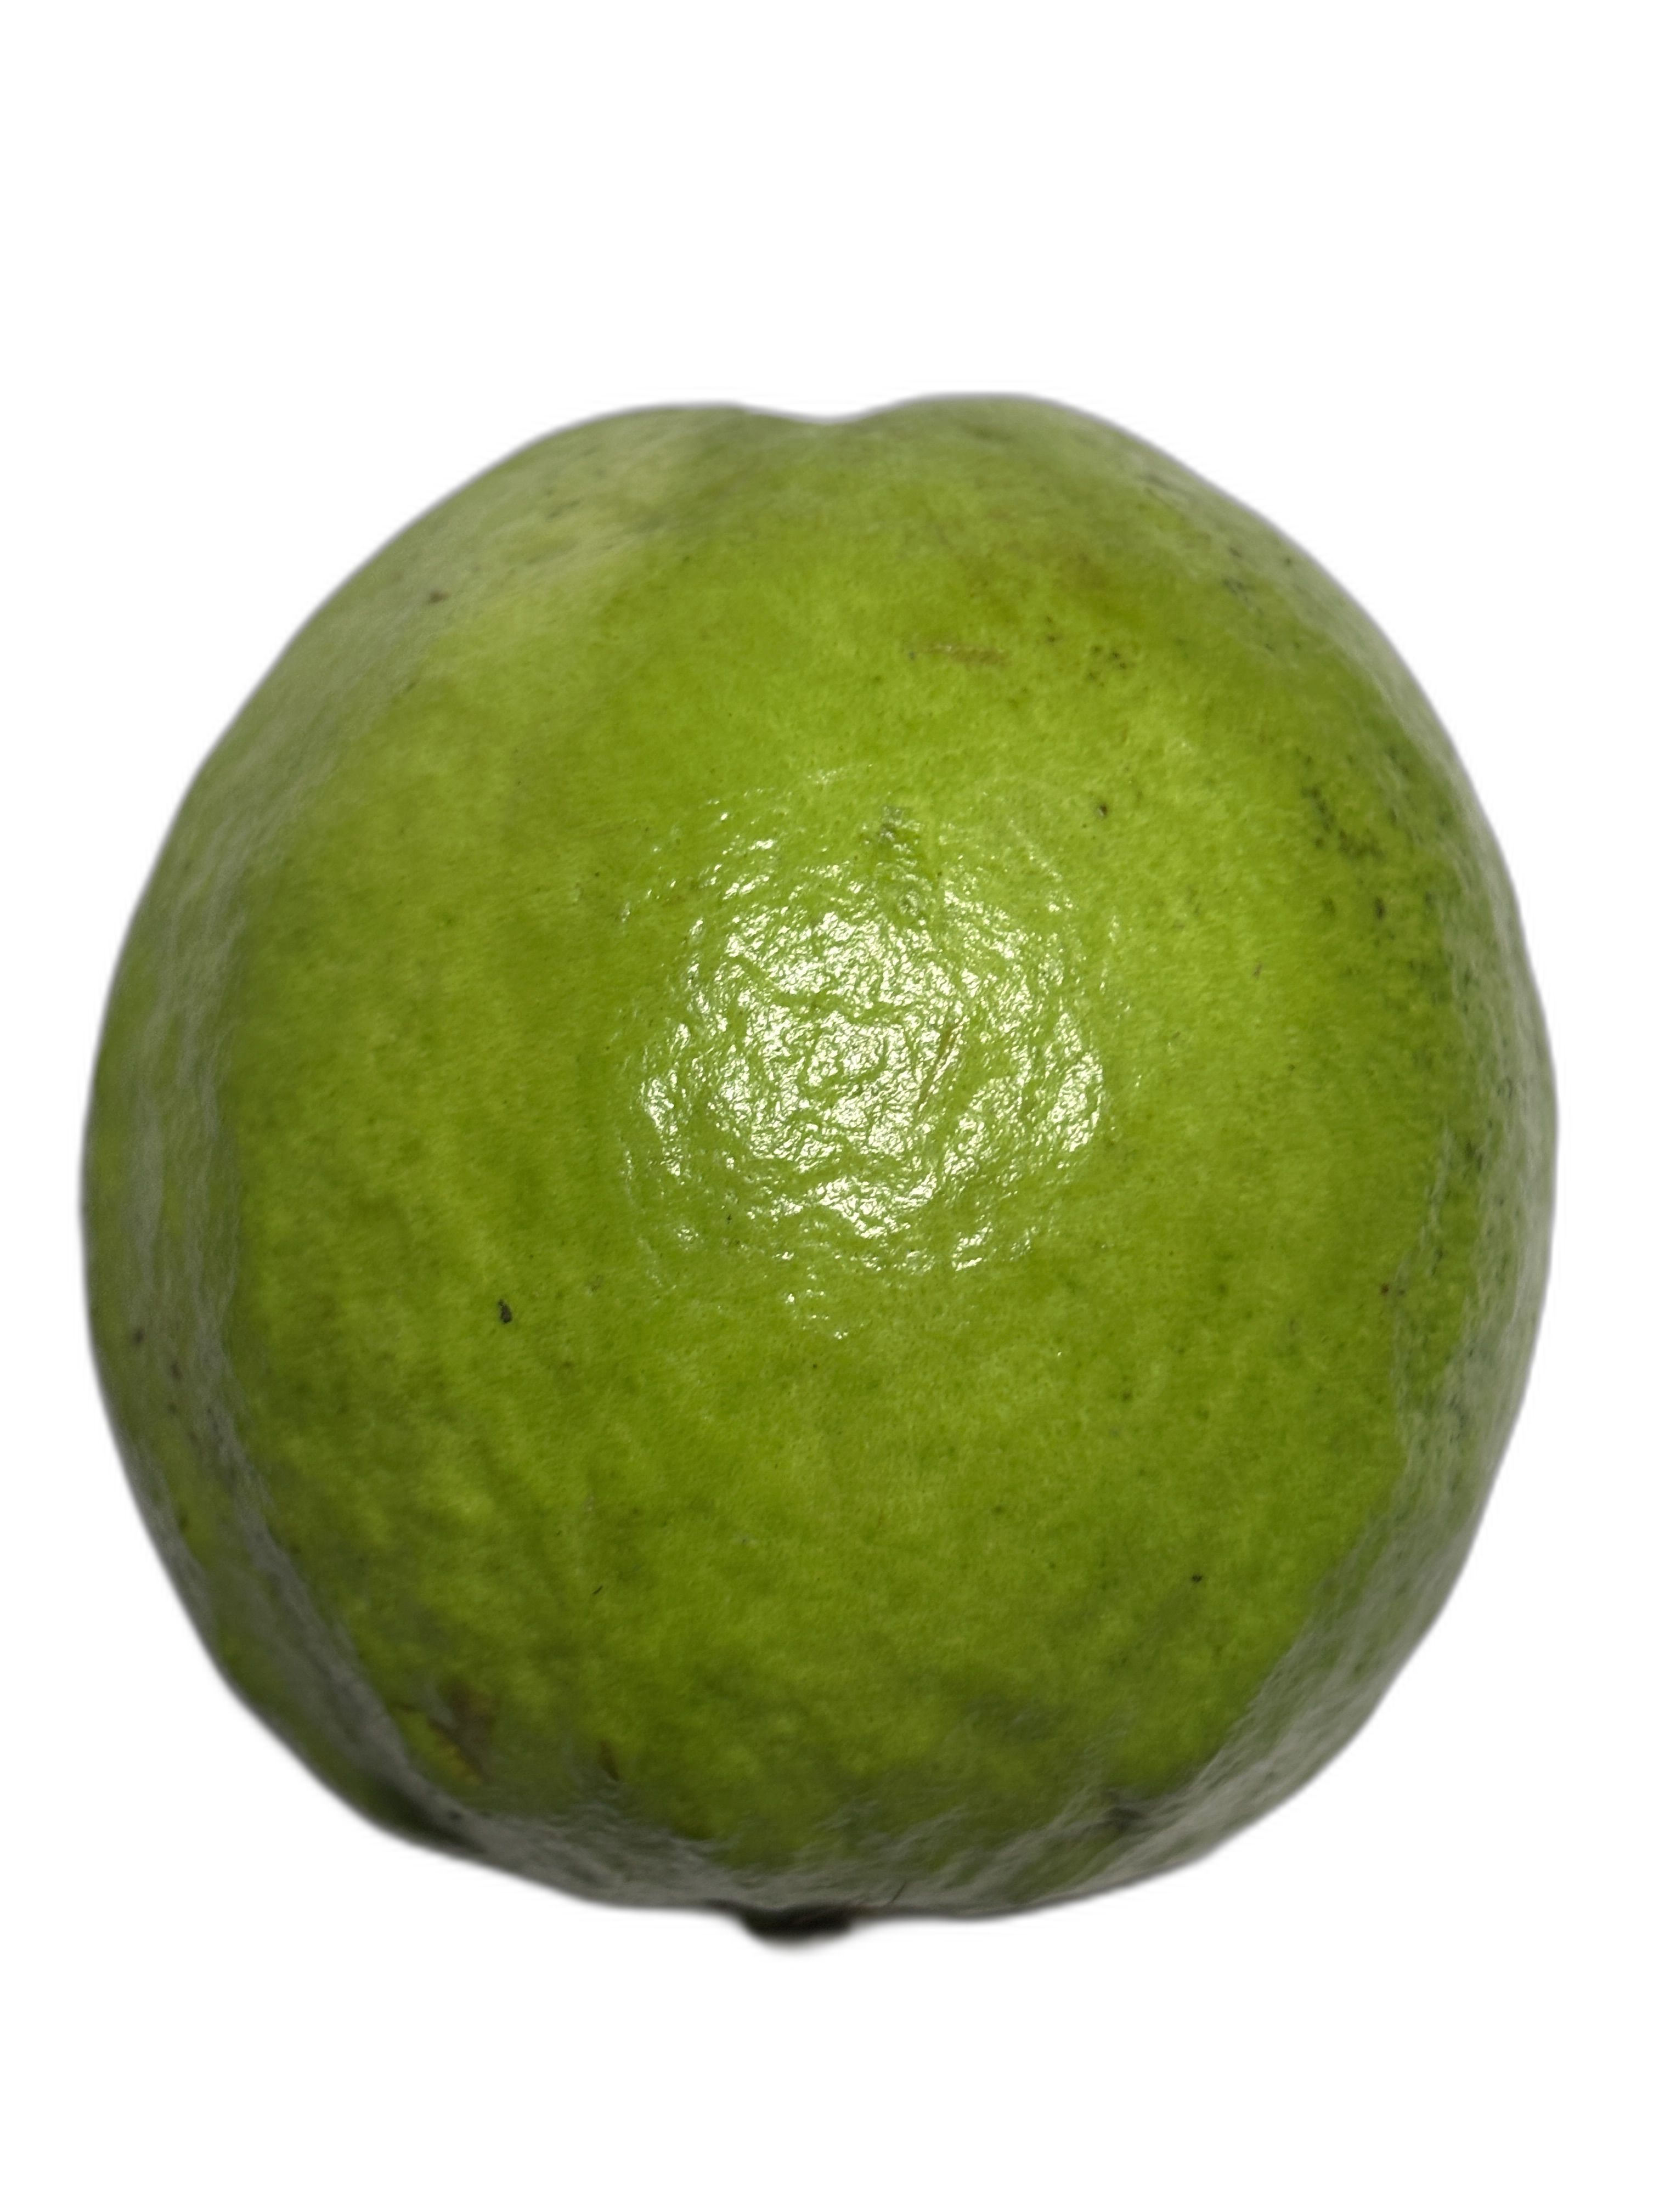
Plant part: fruit
Disease: Healthy